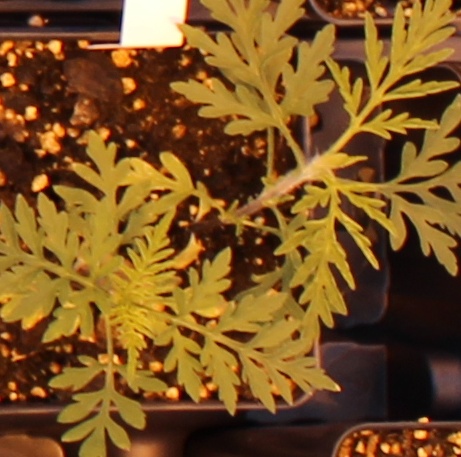
Label: Ragweed